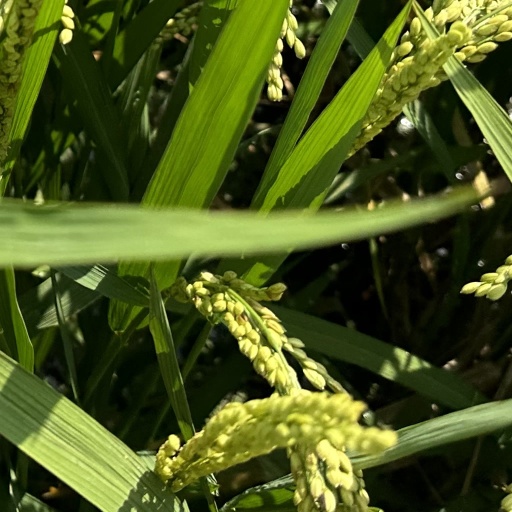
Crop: rice